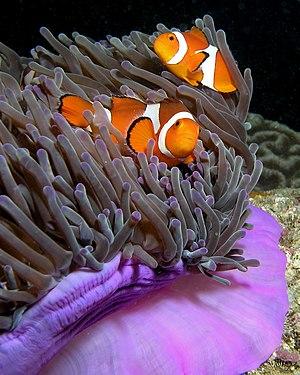
Une anémone pourpre (Heteractis magnifica) avec des Poissons-clown à trois bandes (Amphiprion ocellaris), photographiés au large du Timor Oriental. Tiếng Việt: Một đôi cá hề Ocellaris (Amphiprion ocellaris) trong bụi hải quỳ. Ảnh chụp ở Đông Timor.
Les poissons-clowns, ou Amphiprioninae, sont une sous-famille de poissons appartenant à la famille des pomacentridés. Elle contient trente espèces, une seule classée dans le genre Premnas, les autres faisant partie du genre Amphiprion. Ce sont des poissons d'une dizaine de centimètres dans les tons d'orange et de noir. Certaines espèces présentent des bandes ou des barres blanches. Ils fréquentent les lagons et les récifs coralliens du bassin Indo-Pacifique et de la mer Rouge où ils se nourrissent généralement de copépodes et de larves de tuniciers.
Michael T. Ghiselin est un biologiste américain, philosophe et historien de la biologie, anciennement à l'Académie des sciences de Californie.
Le Triangle de Corail est une zone de l'océan Pacifique comprenant les eaux qui baignent la Malaisie, l'Indonésie, les Philippines et les îles Salomon et représentant, en superficie, environ 1 % de la surface planétaire.
Les Nynantheae sont un sous-ordre d'anémones de mer.